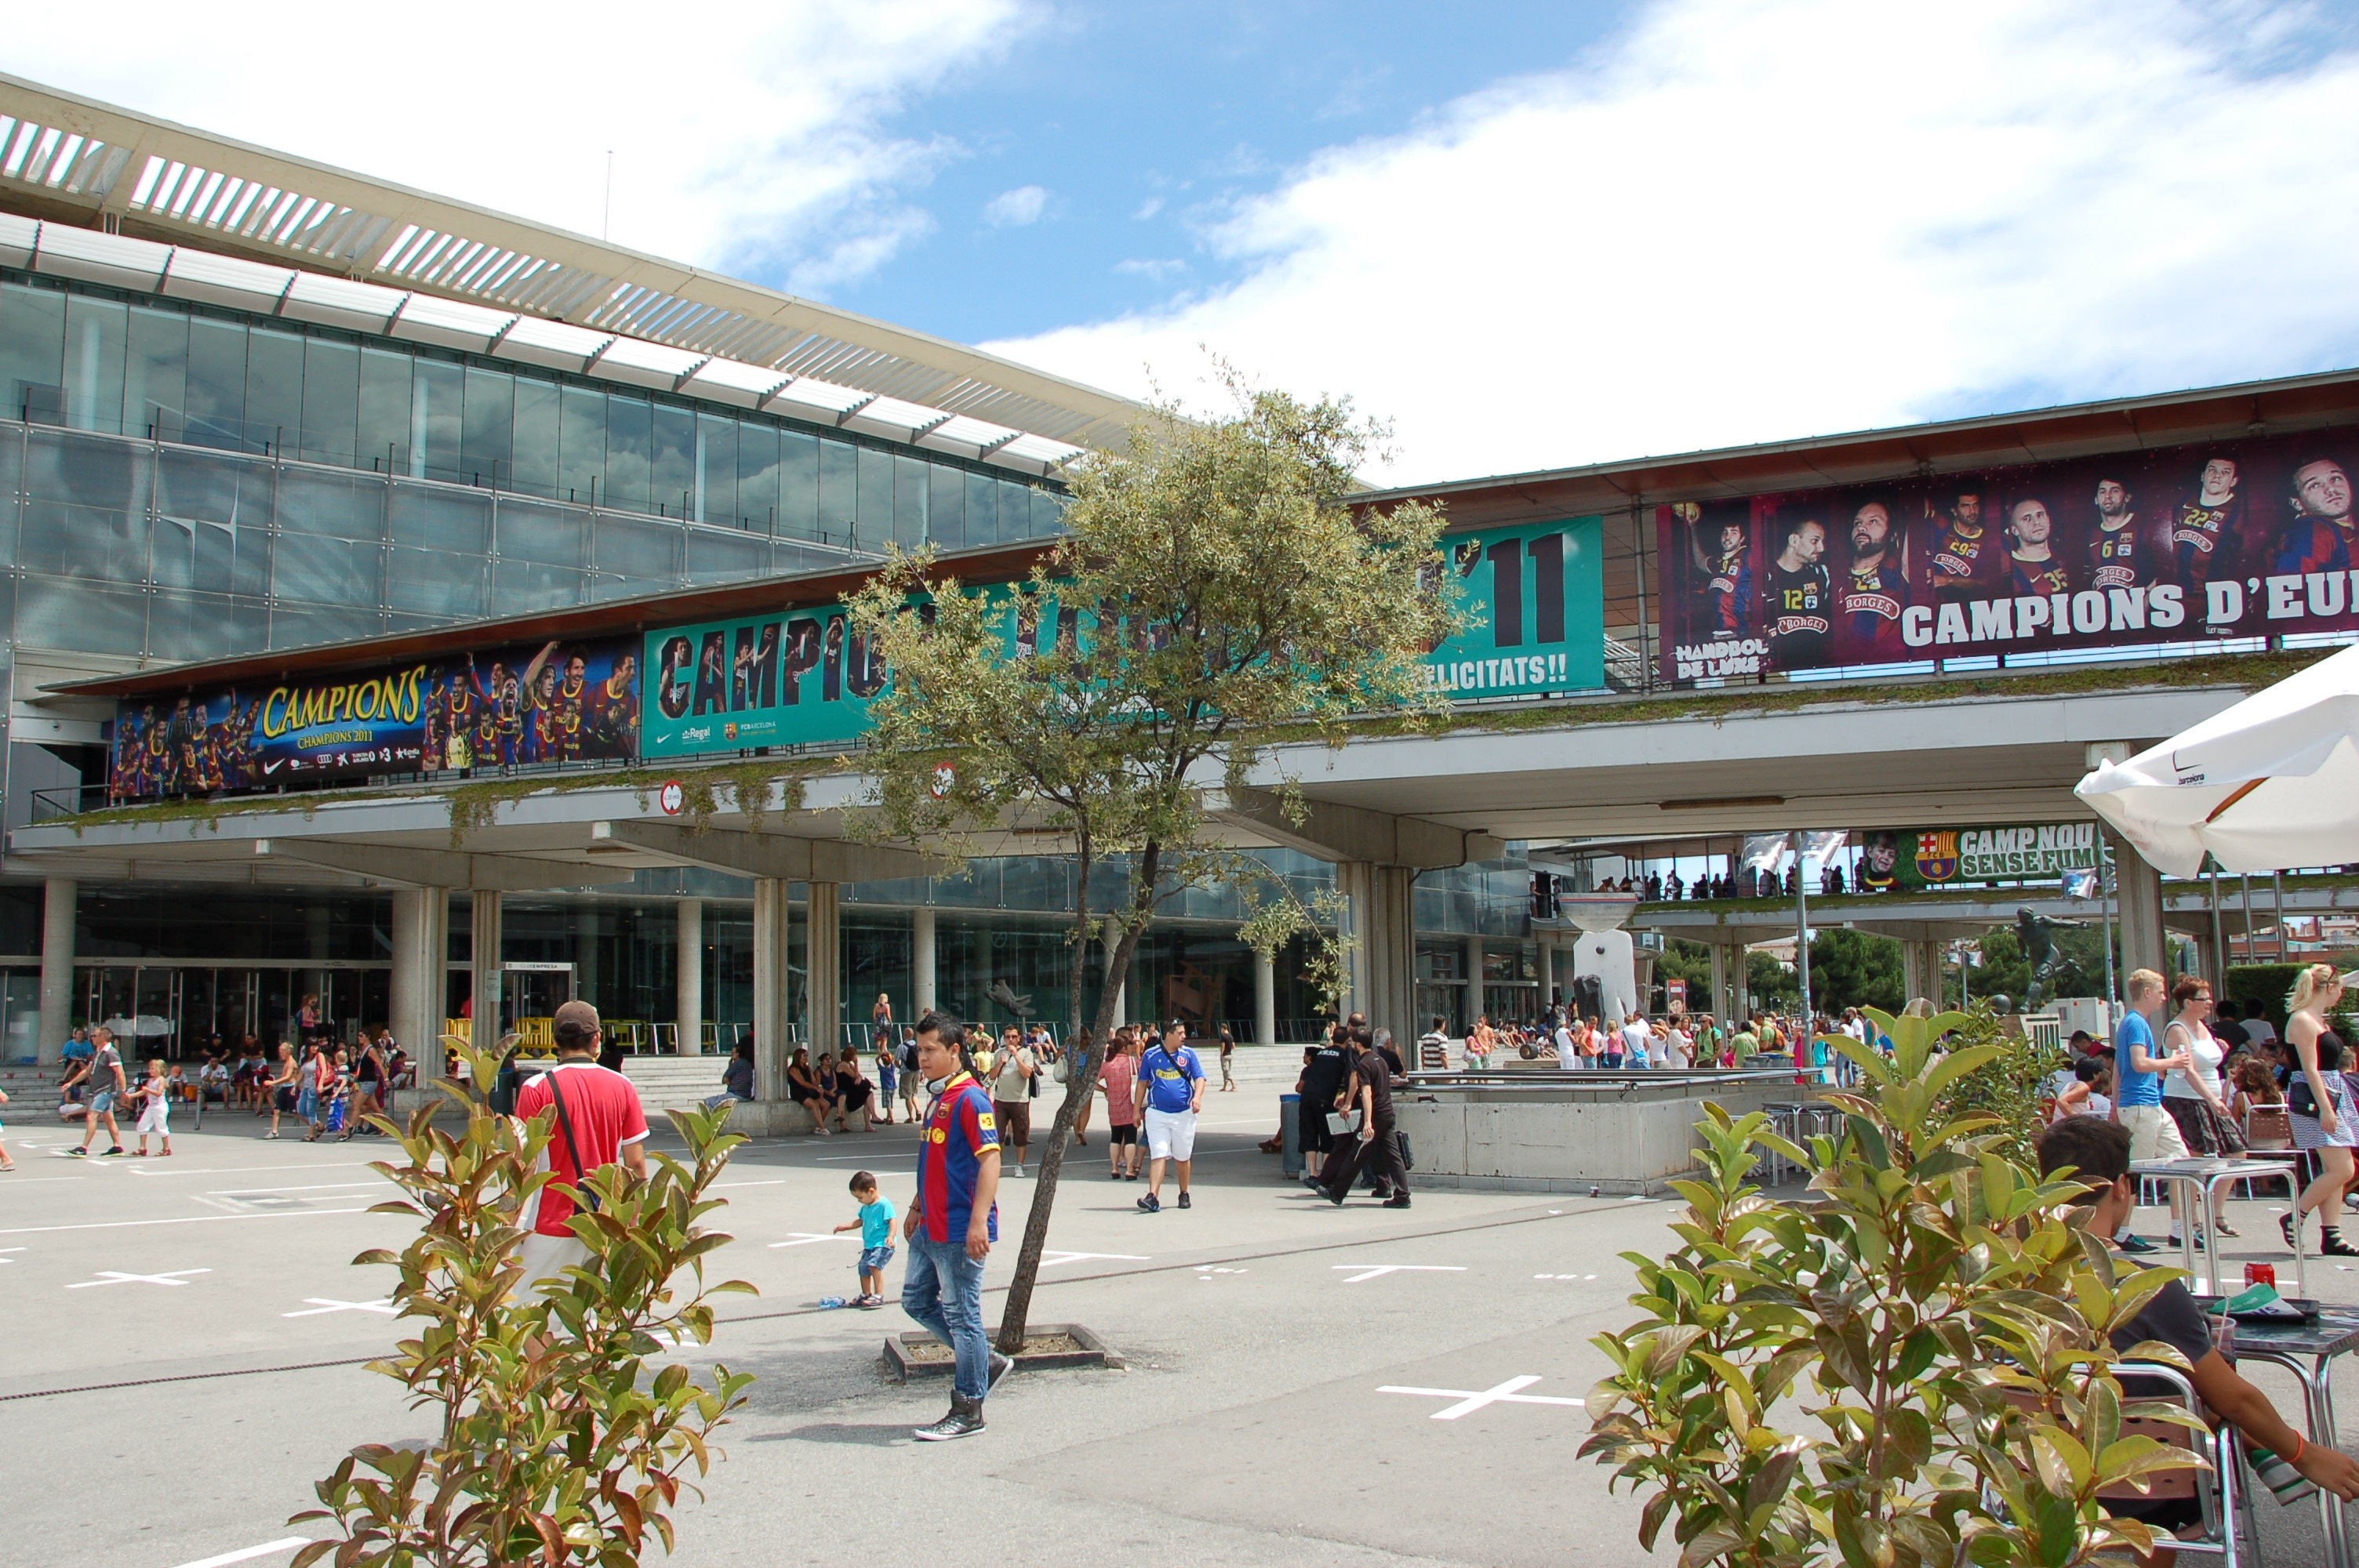
town, city, downtown, plaza, market, shopping, attraction, barcelona, public space, spain, infrastructure, retail, neighbourhood, shopping mall, human settlement, outlet store, camp well